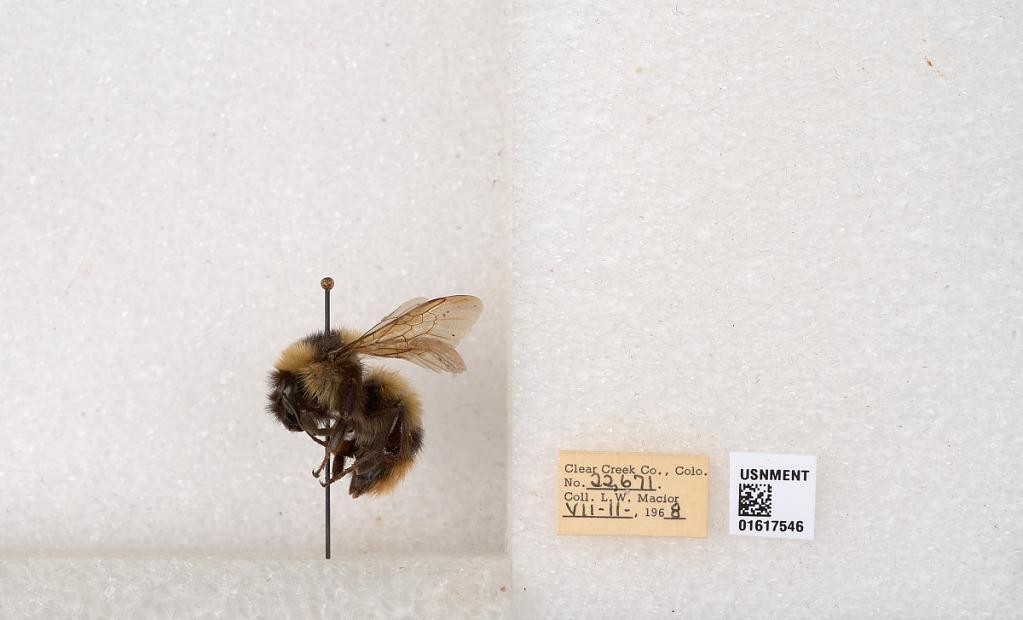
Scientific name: Bombus kirbyellus
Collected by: L. Macior
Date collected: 1968-7-11
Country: United States
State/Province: Colorado
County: Clear Creek
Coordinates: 39.6891, -105.644